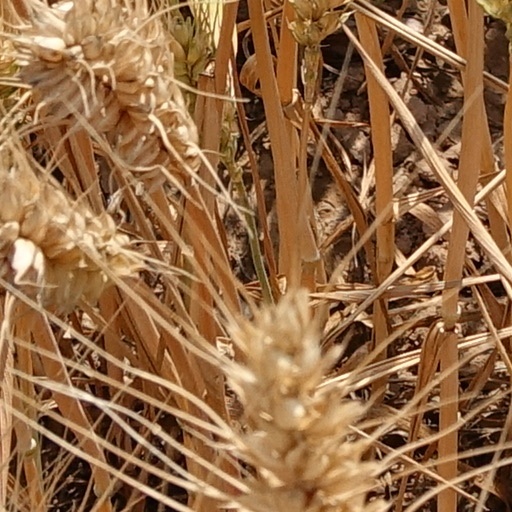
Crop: wheat